Self-awareness

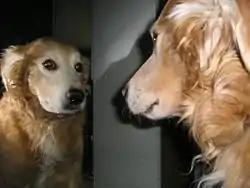
The mirror test is a simple measure of self-awareness.

In the philosophy of self, self-awareness is the awareness and reflection of one's own personality or individuality, including traits, feelings, and behaviors. It is not to be confused with consciousness in the sense of qualia. While consciousness is being aware of one's body and environment, self-awareness is the recognition of that consciousness. Self-awareness is how an individual experiences and understands their own character, feelings, motives, and desires.